Dolphin D. Overton

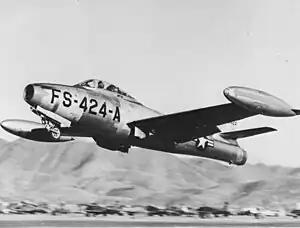
The F-84 Thunderjet, a fighter-bomber aircraft. Overton flew the F-84 during his first tour in Korea.

In February 1952, Overton joined the 8th Fighter-Bomber Squadron, 49th Fighter-Bomber Wing. As many of the other pilots deploying with Overton were from the Air National Guard, Overton was the most experienced jet aircraft pilot among them. Because of this, he was made a flight leader and the assistant Operations Officer of the squadron. The unit flew out of Taegu (K-2) and its missions consisted primarily of close air support and interdiction missions in support of United Nations ground forces. In this time, Overton also took assignments as a forward air controller and directed air support missions to troops on the front lines. Overton spent some of this time on the to assist US Navy pilots with their own close air support doctrine.